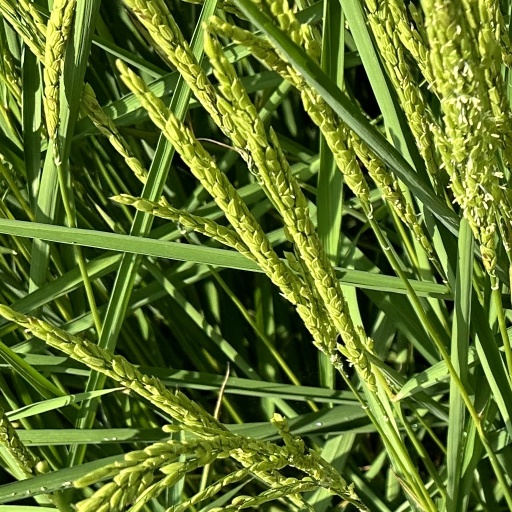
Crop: rice